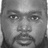
Emotion: neutral